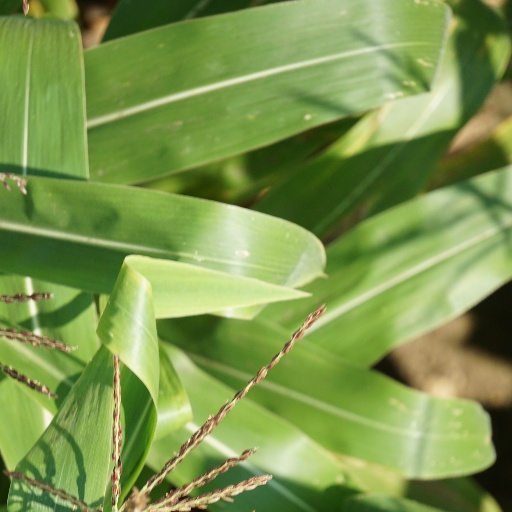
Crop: maize; corn